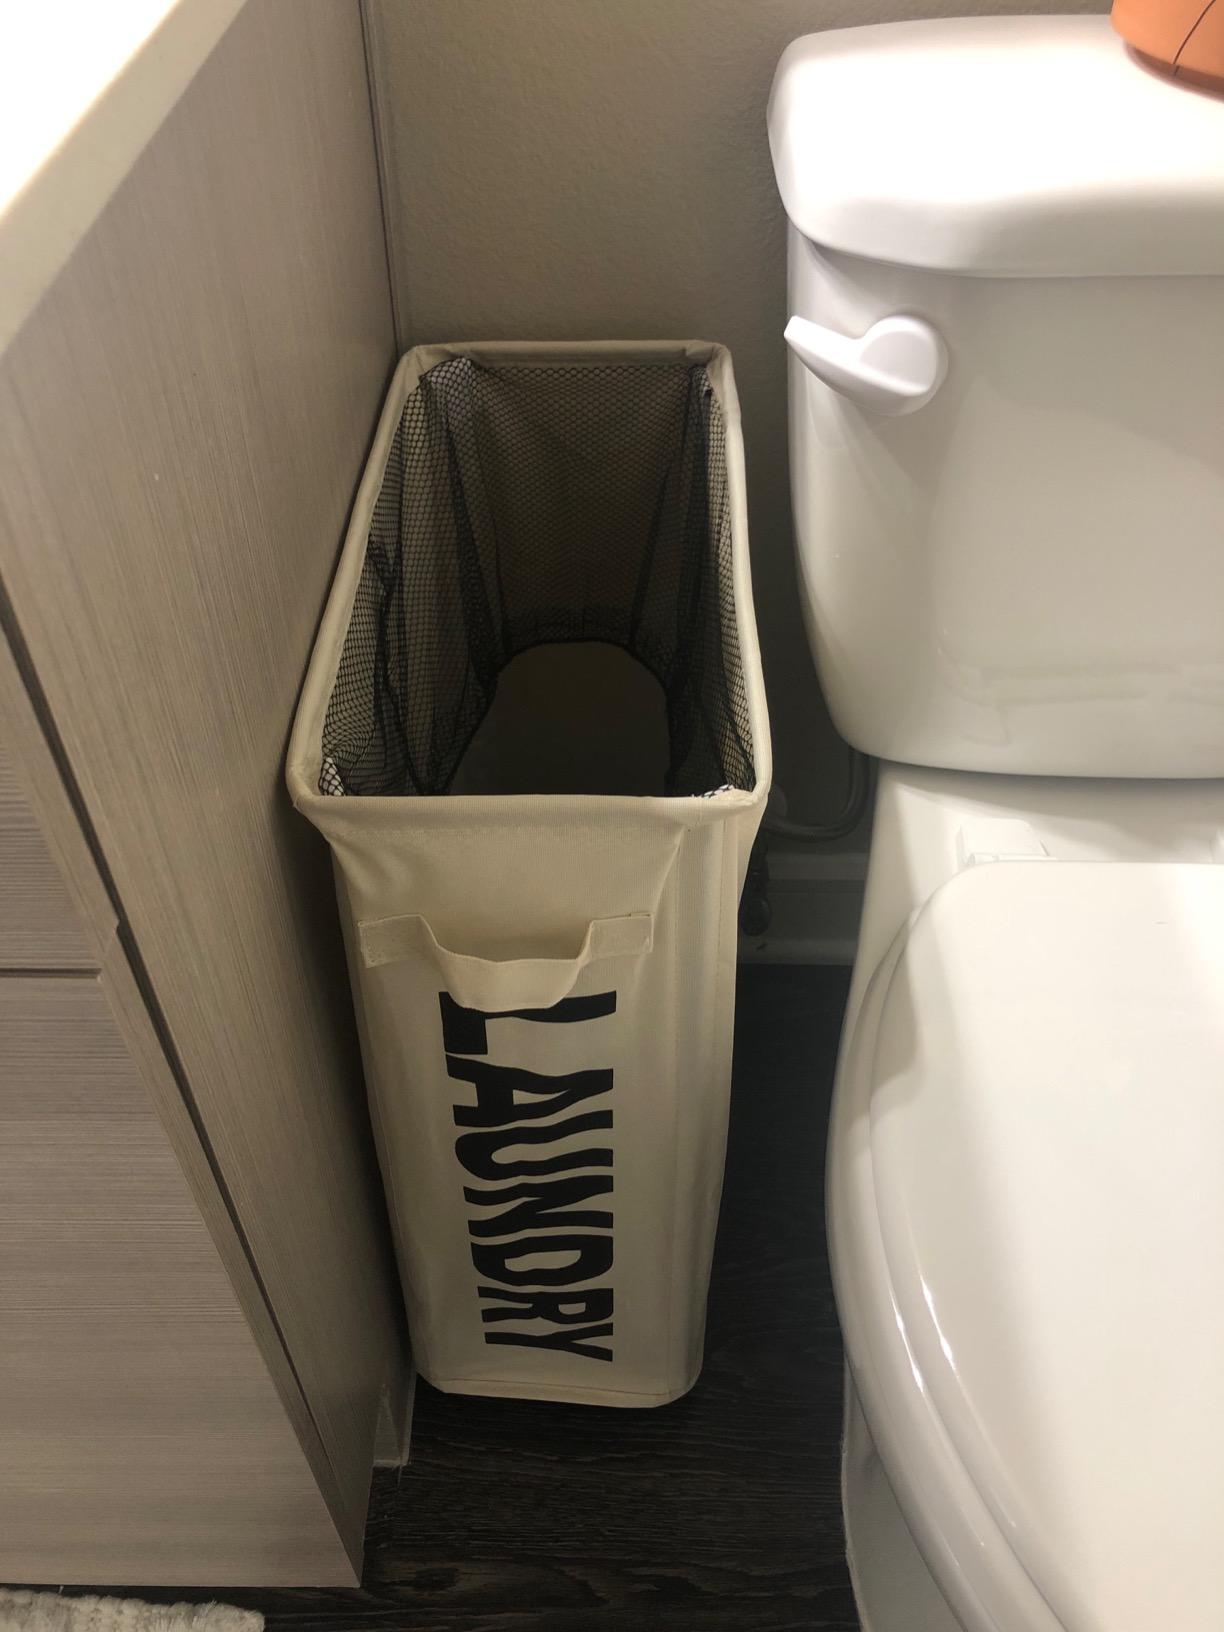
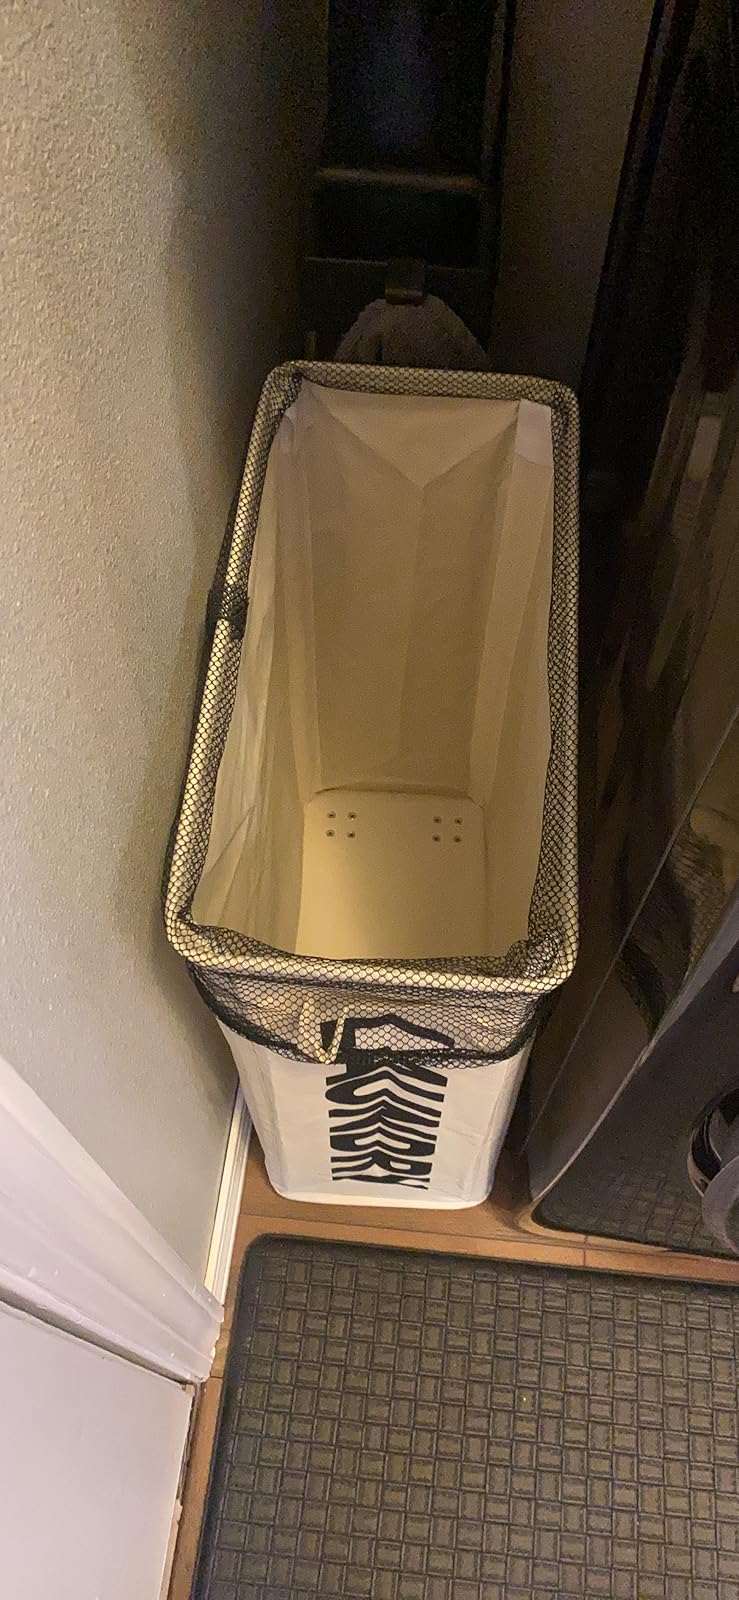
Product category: items_hamper
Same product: yes